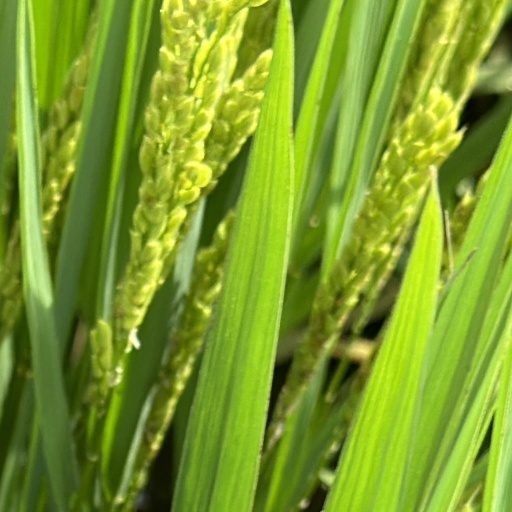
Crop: rice